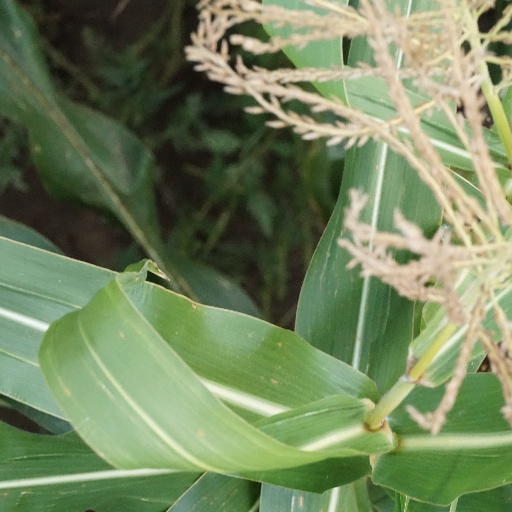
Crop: maize; corn